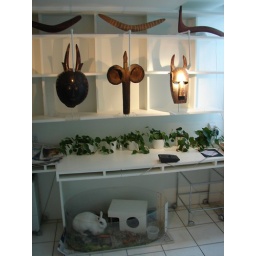
The white pet bunny in the lucite box